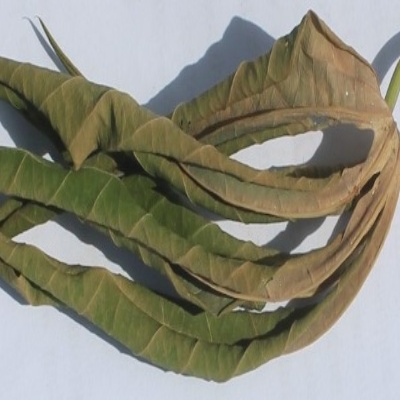
Crop: Cassava
Condition: bacterial blight